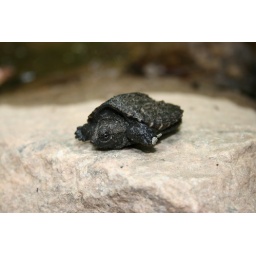
Baby snapping turtle on a rock in my pond.Its shell is about 2 inches in diameter